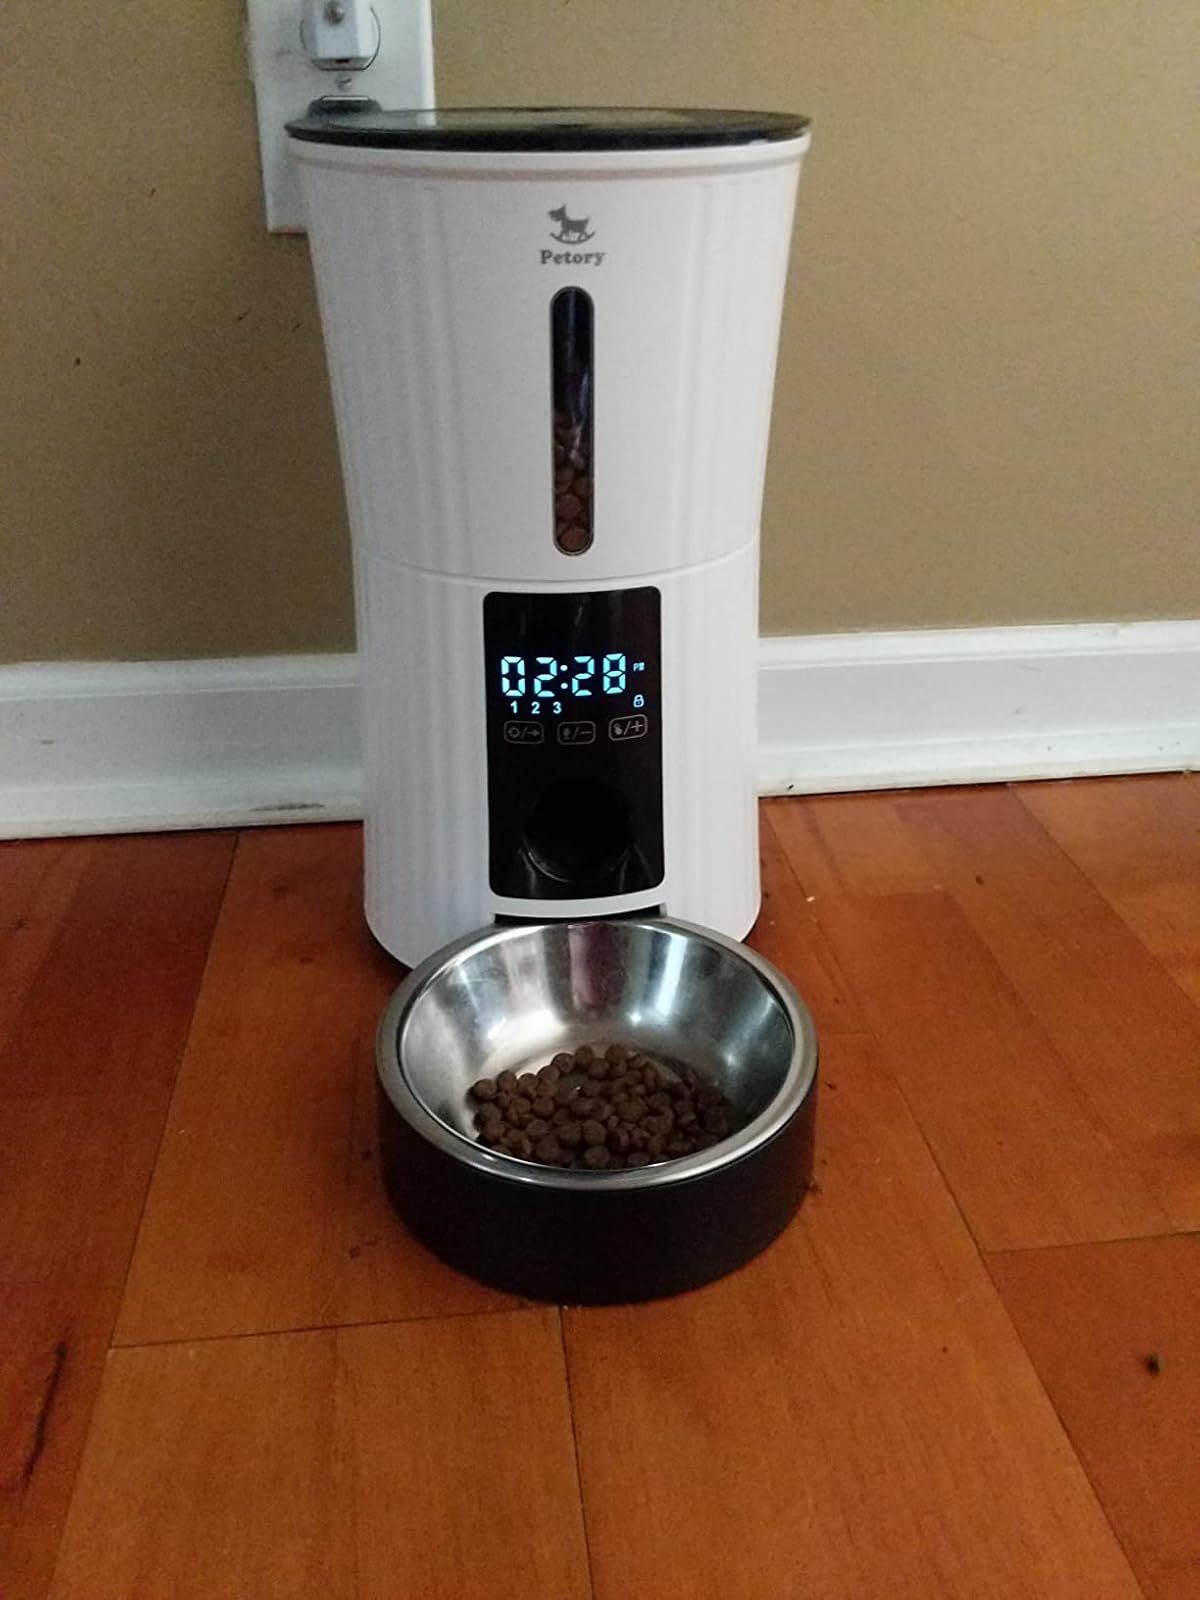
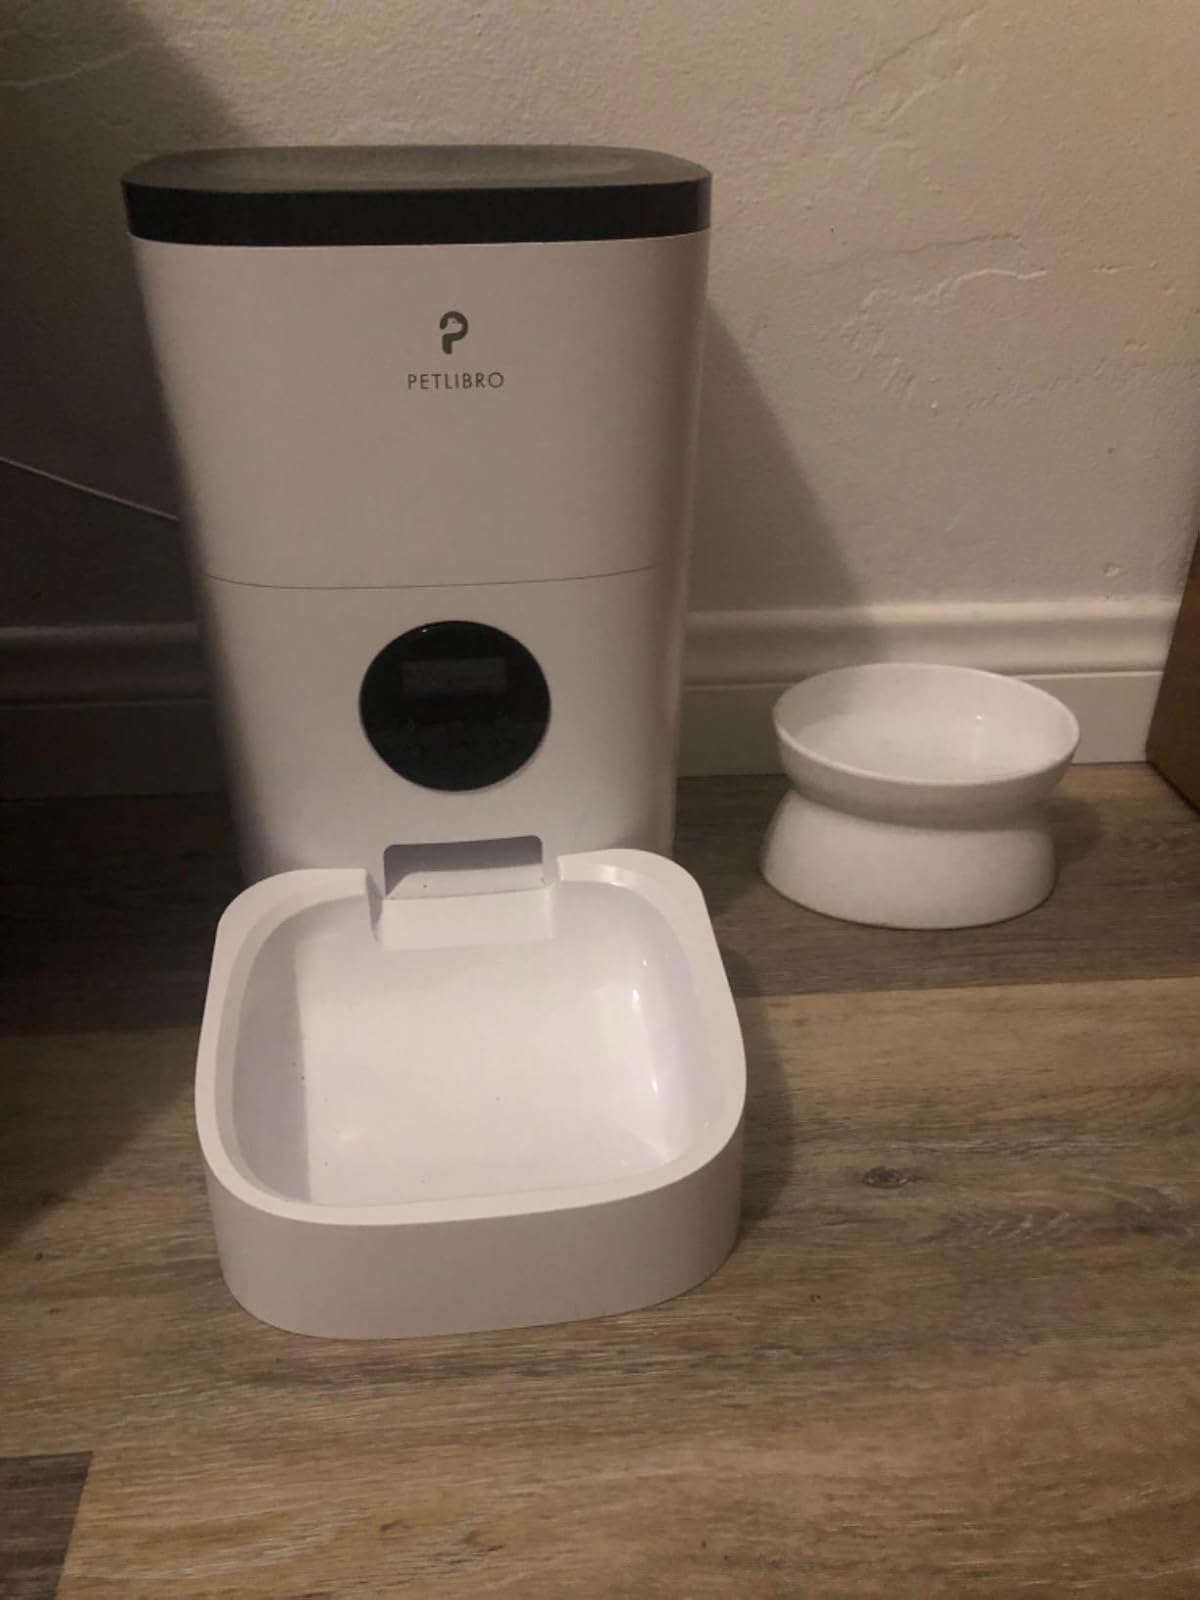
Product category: items_feeder
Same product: no